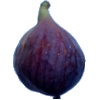
Label: fig